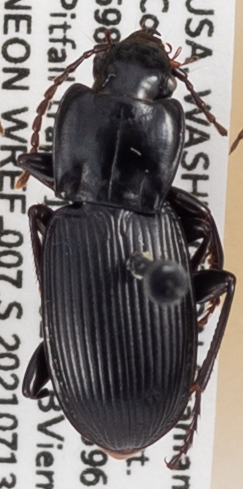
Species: Pterostichus herculaneus
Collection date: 2021-07-13
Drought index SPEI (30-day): -1.962
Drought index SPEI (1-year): -1.13
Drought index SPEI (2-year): -1.28